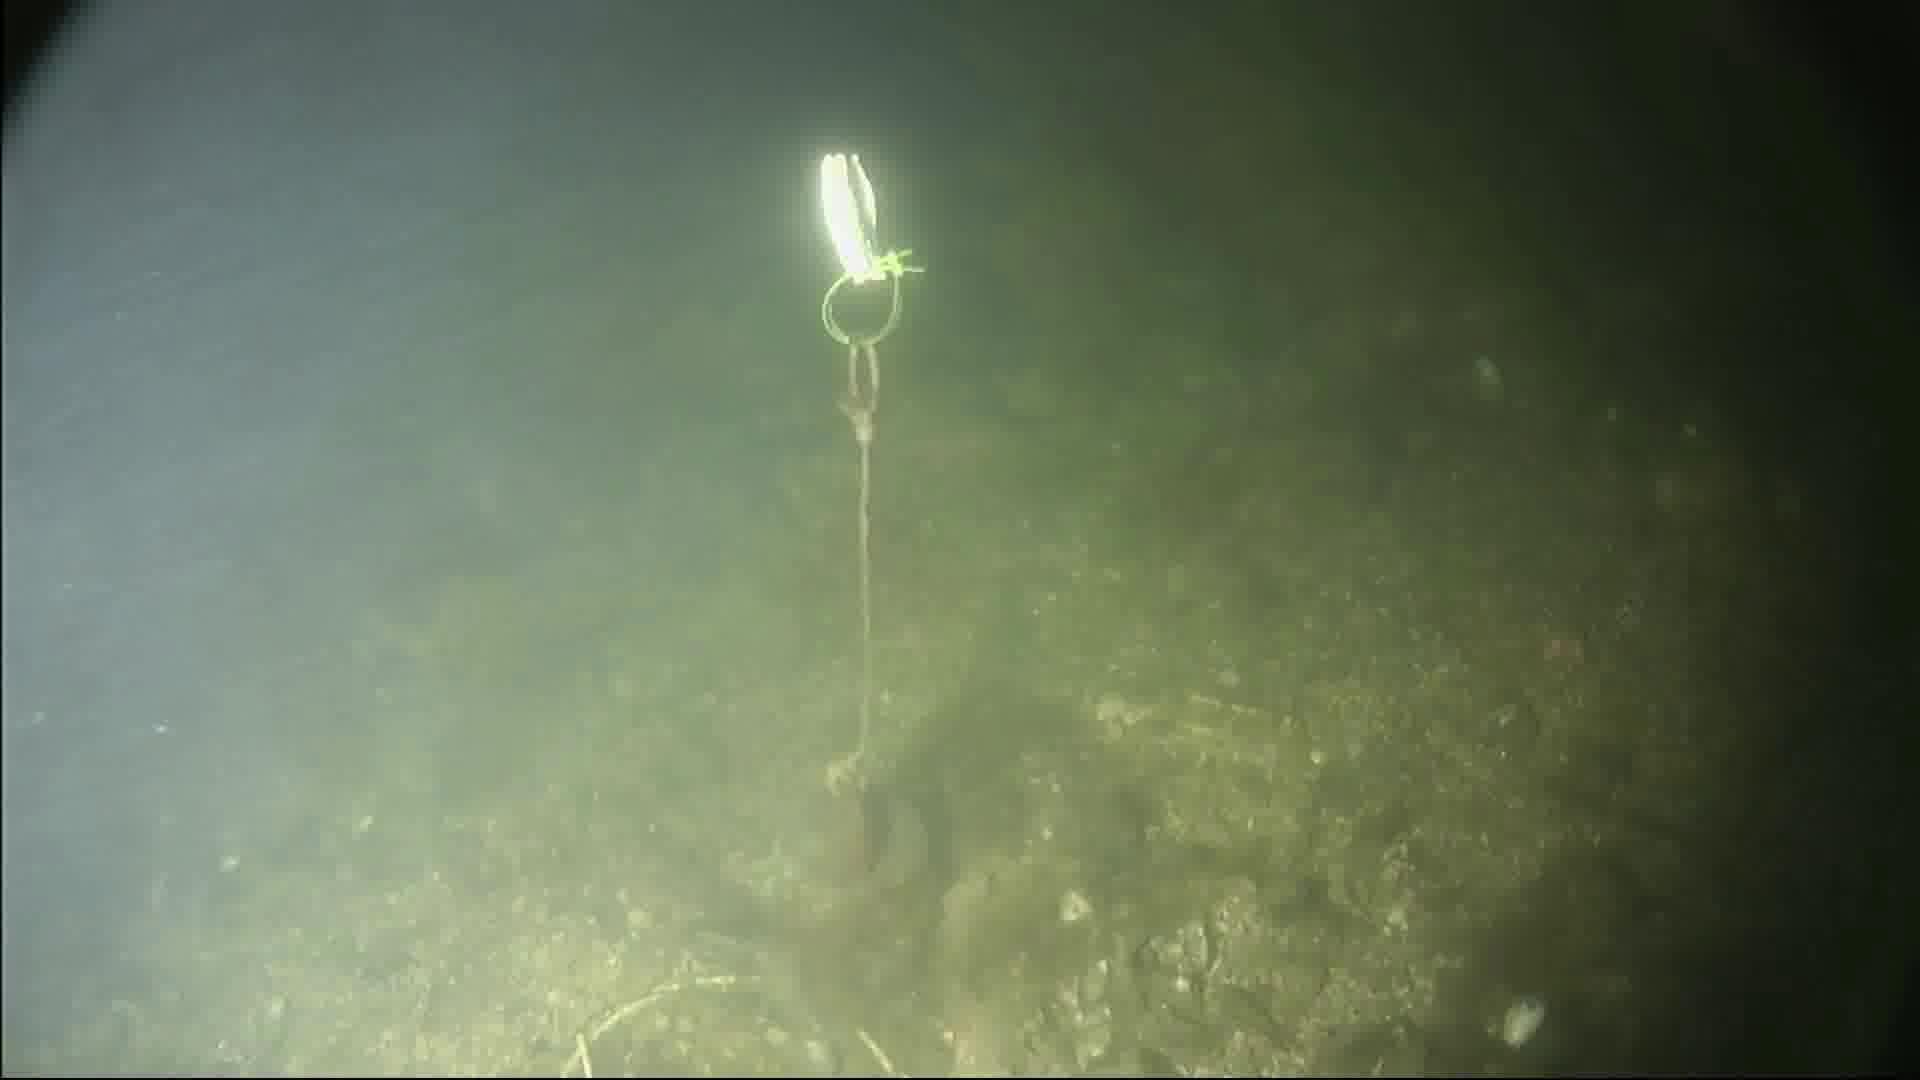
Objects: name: fish
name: crab